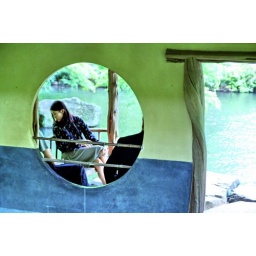
the girl in the window